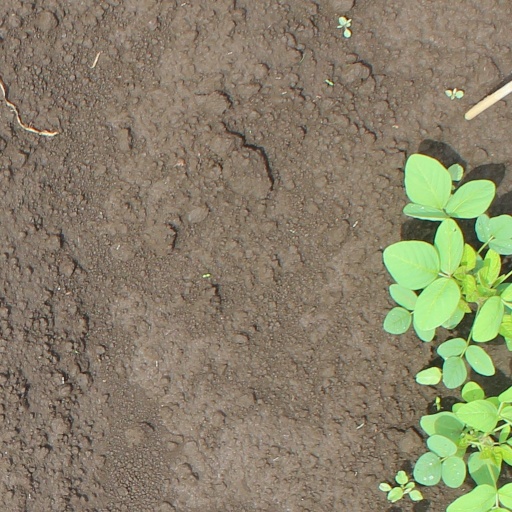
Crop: soybean